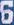
Number: 6